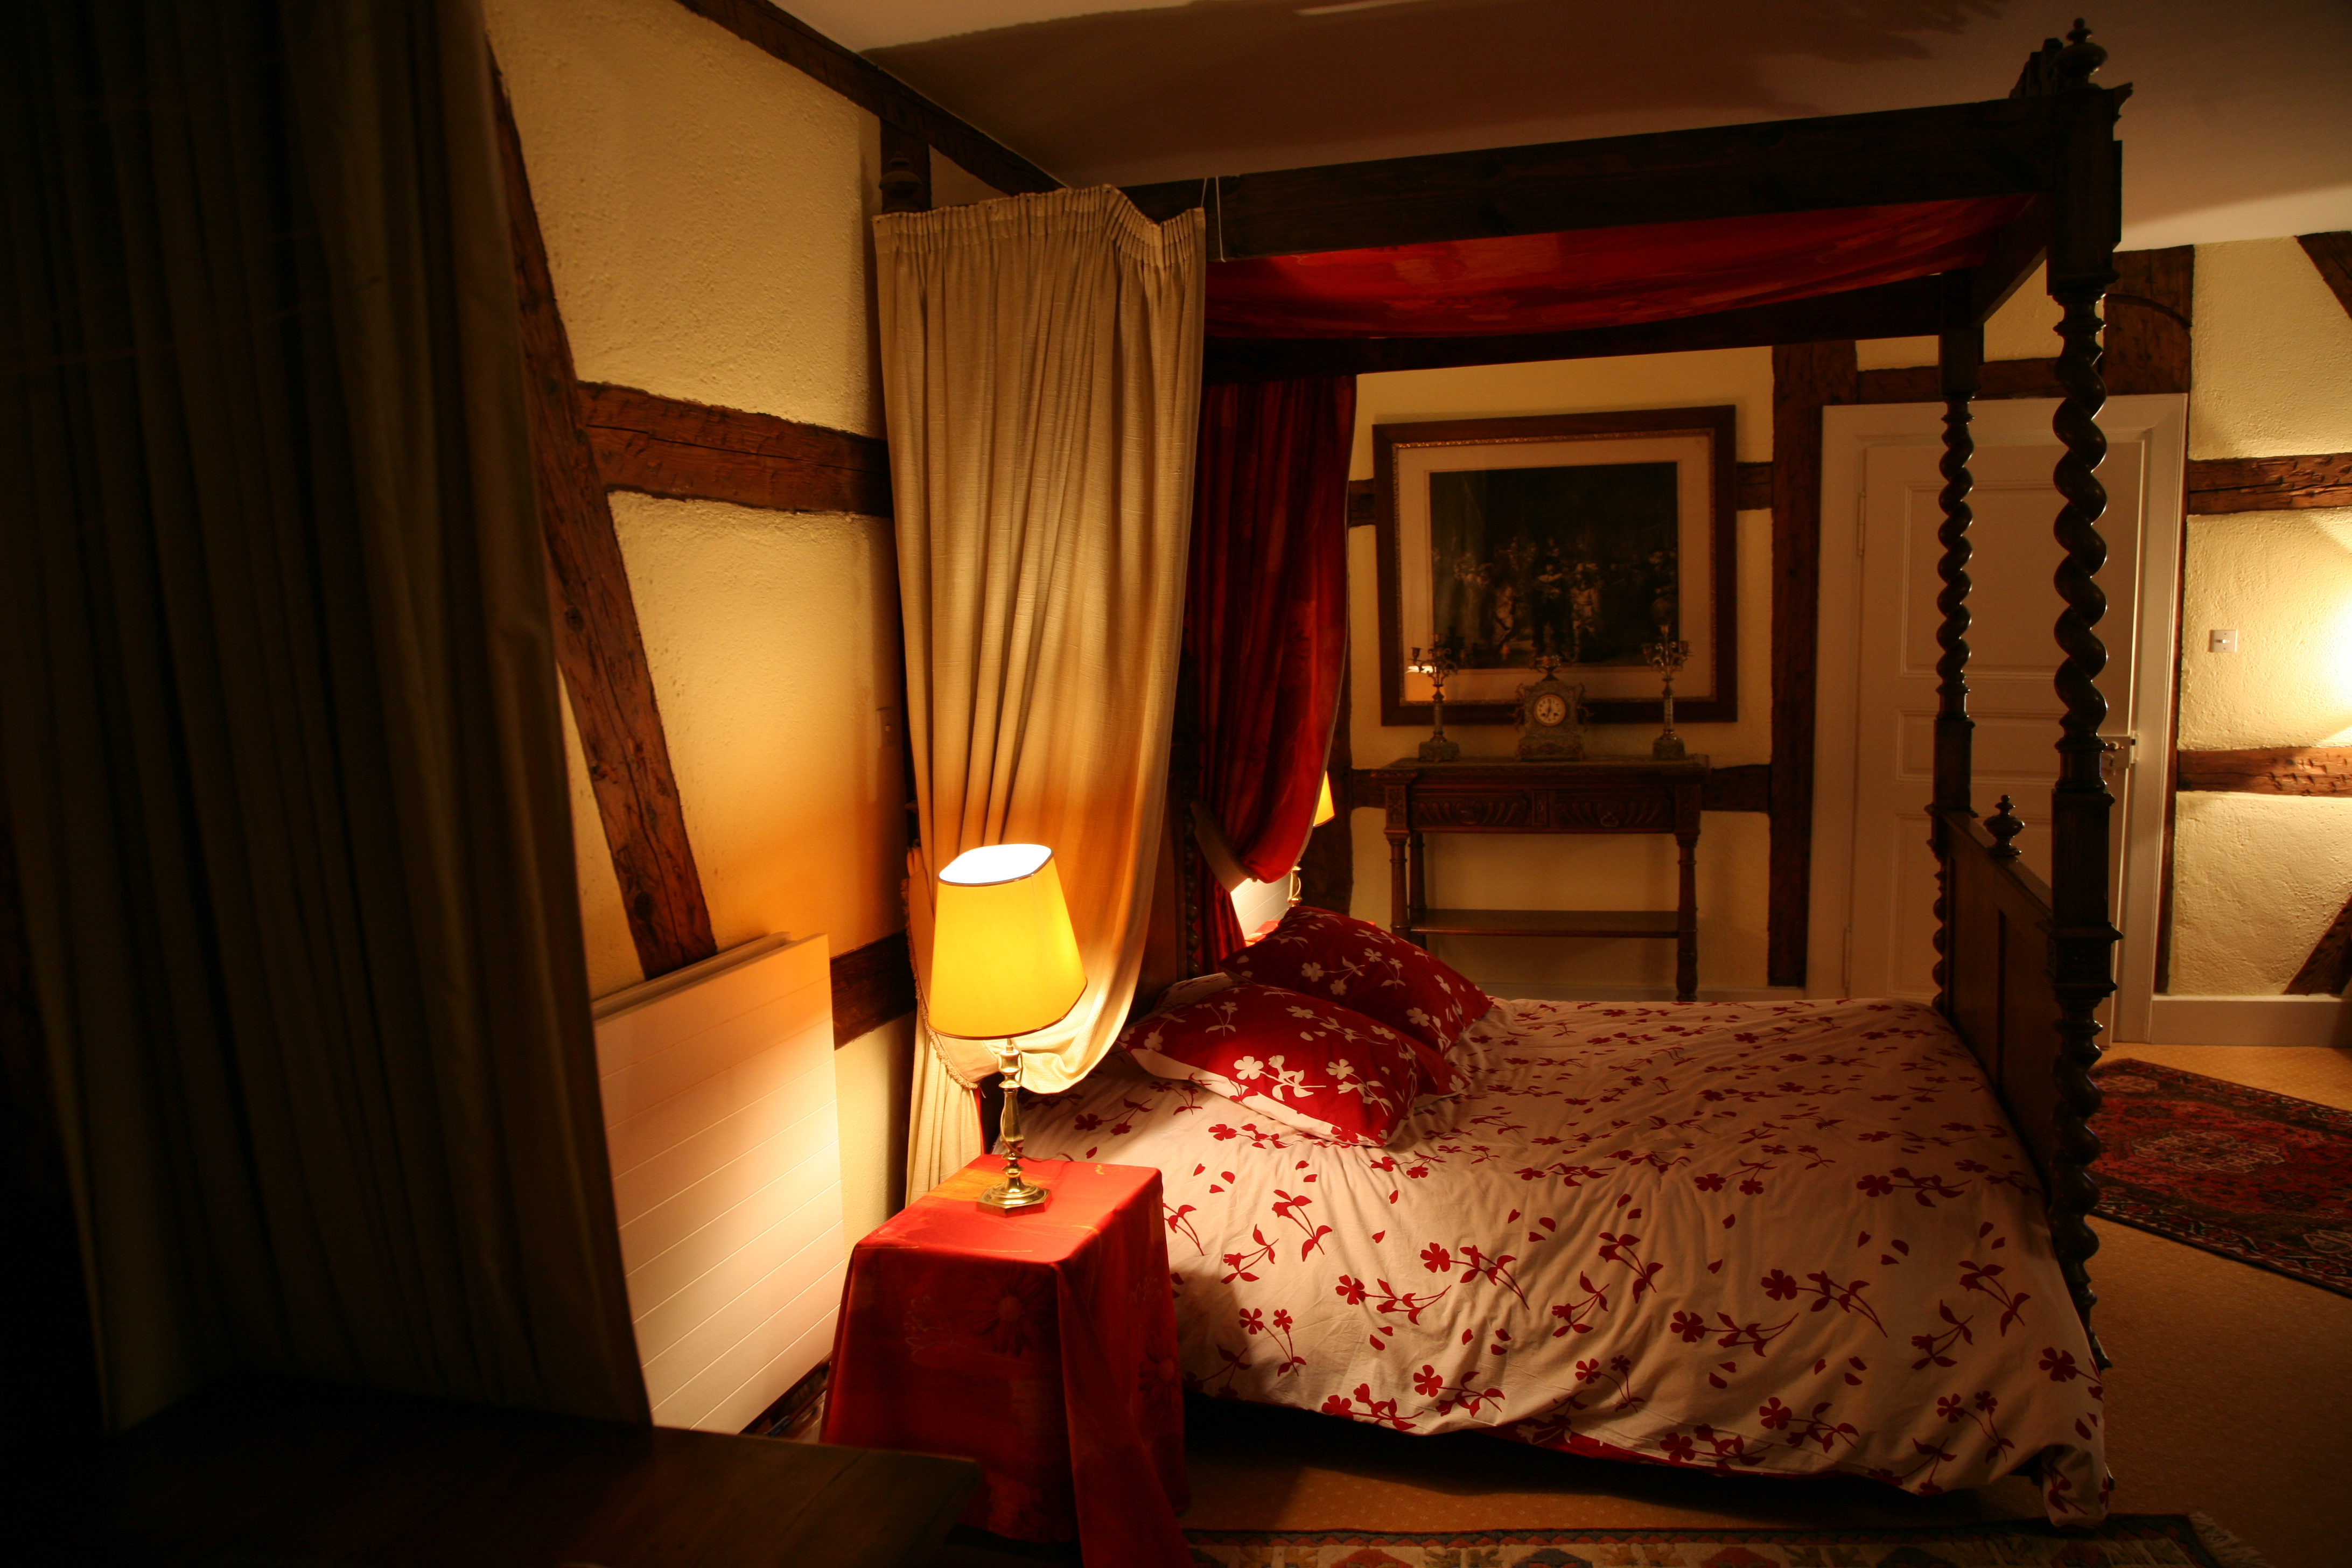
house, home, cottage, living room, room, bedroom, interior design, chambre, nuit, estate, suite, alsace, chambredh te, riquewhir, h te, maisondissler